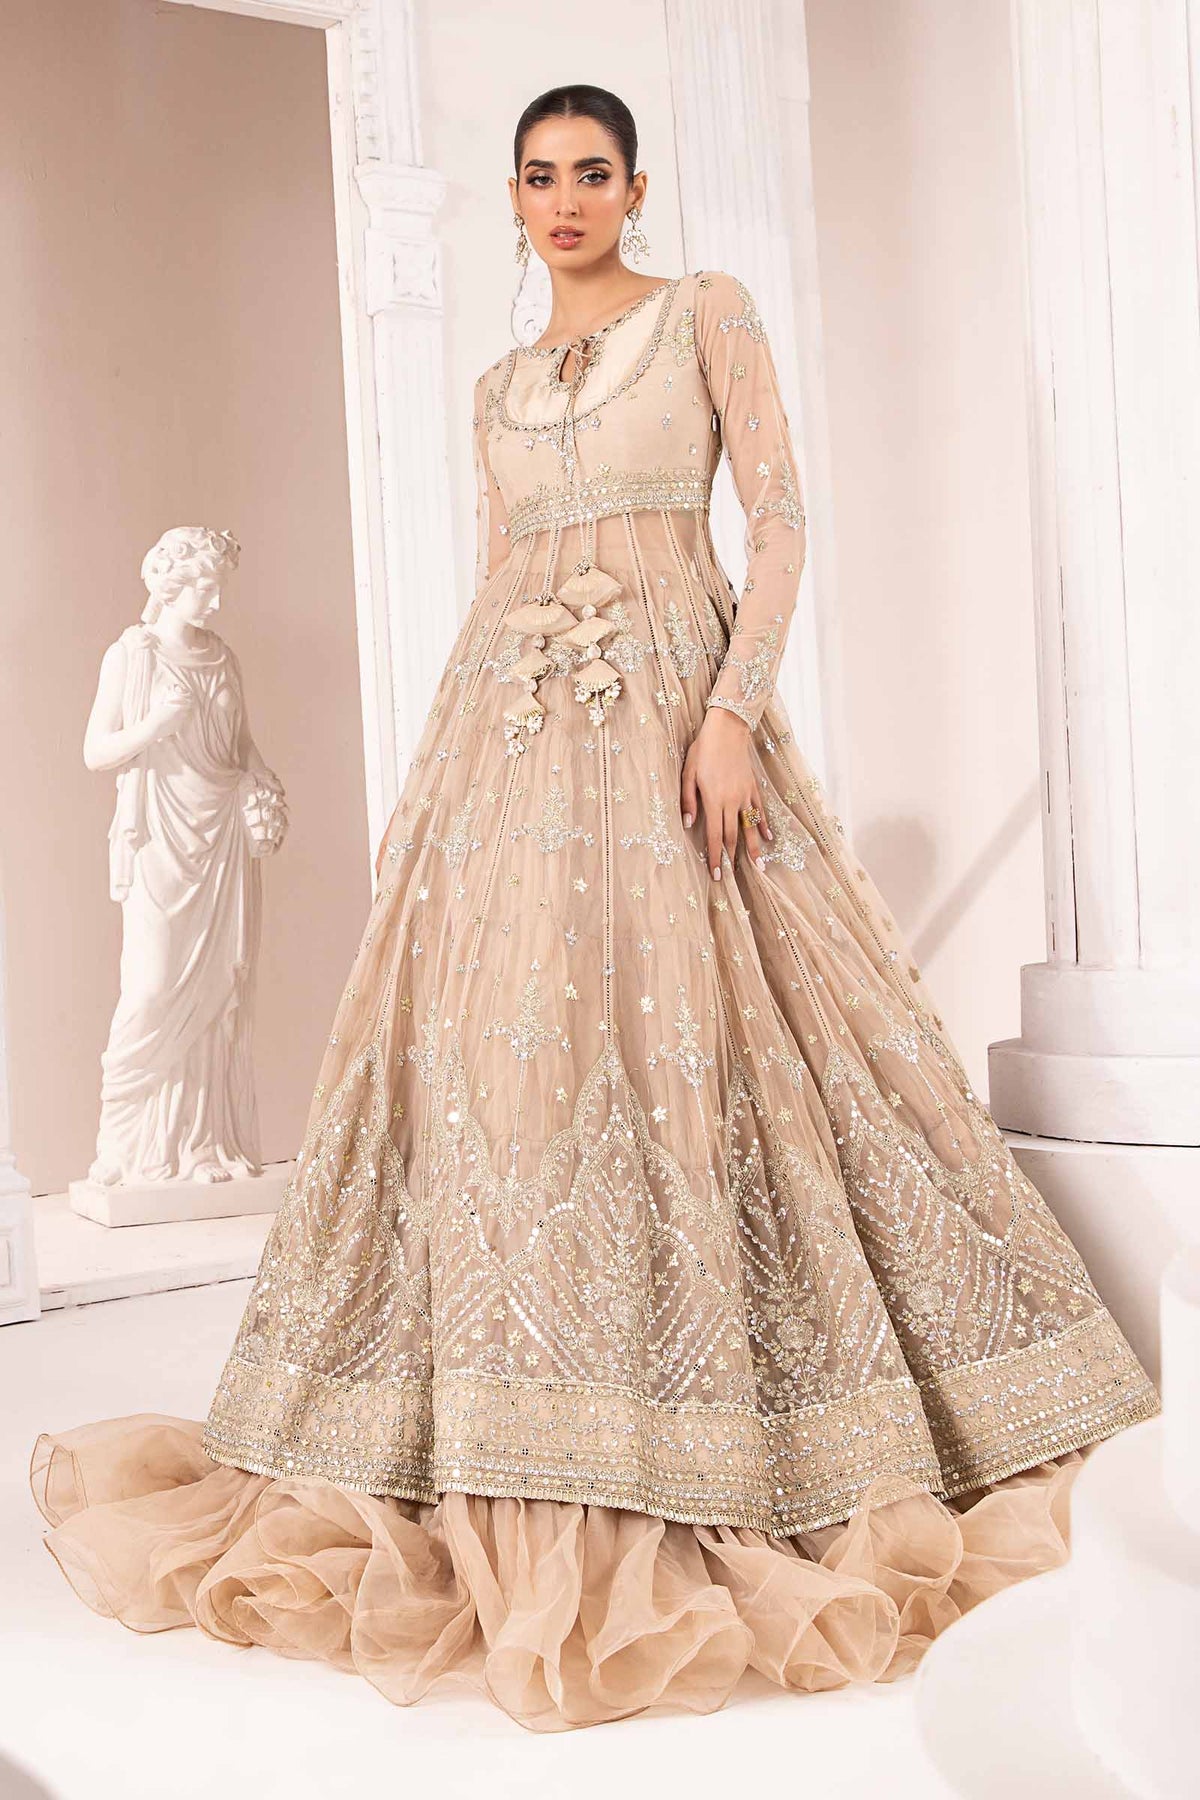
beige embroidered net long sleeve anark